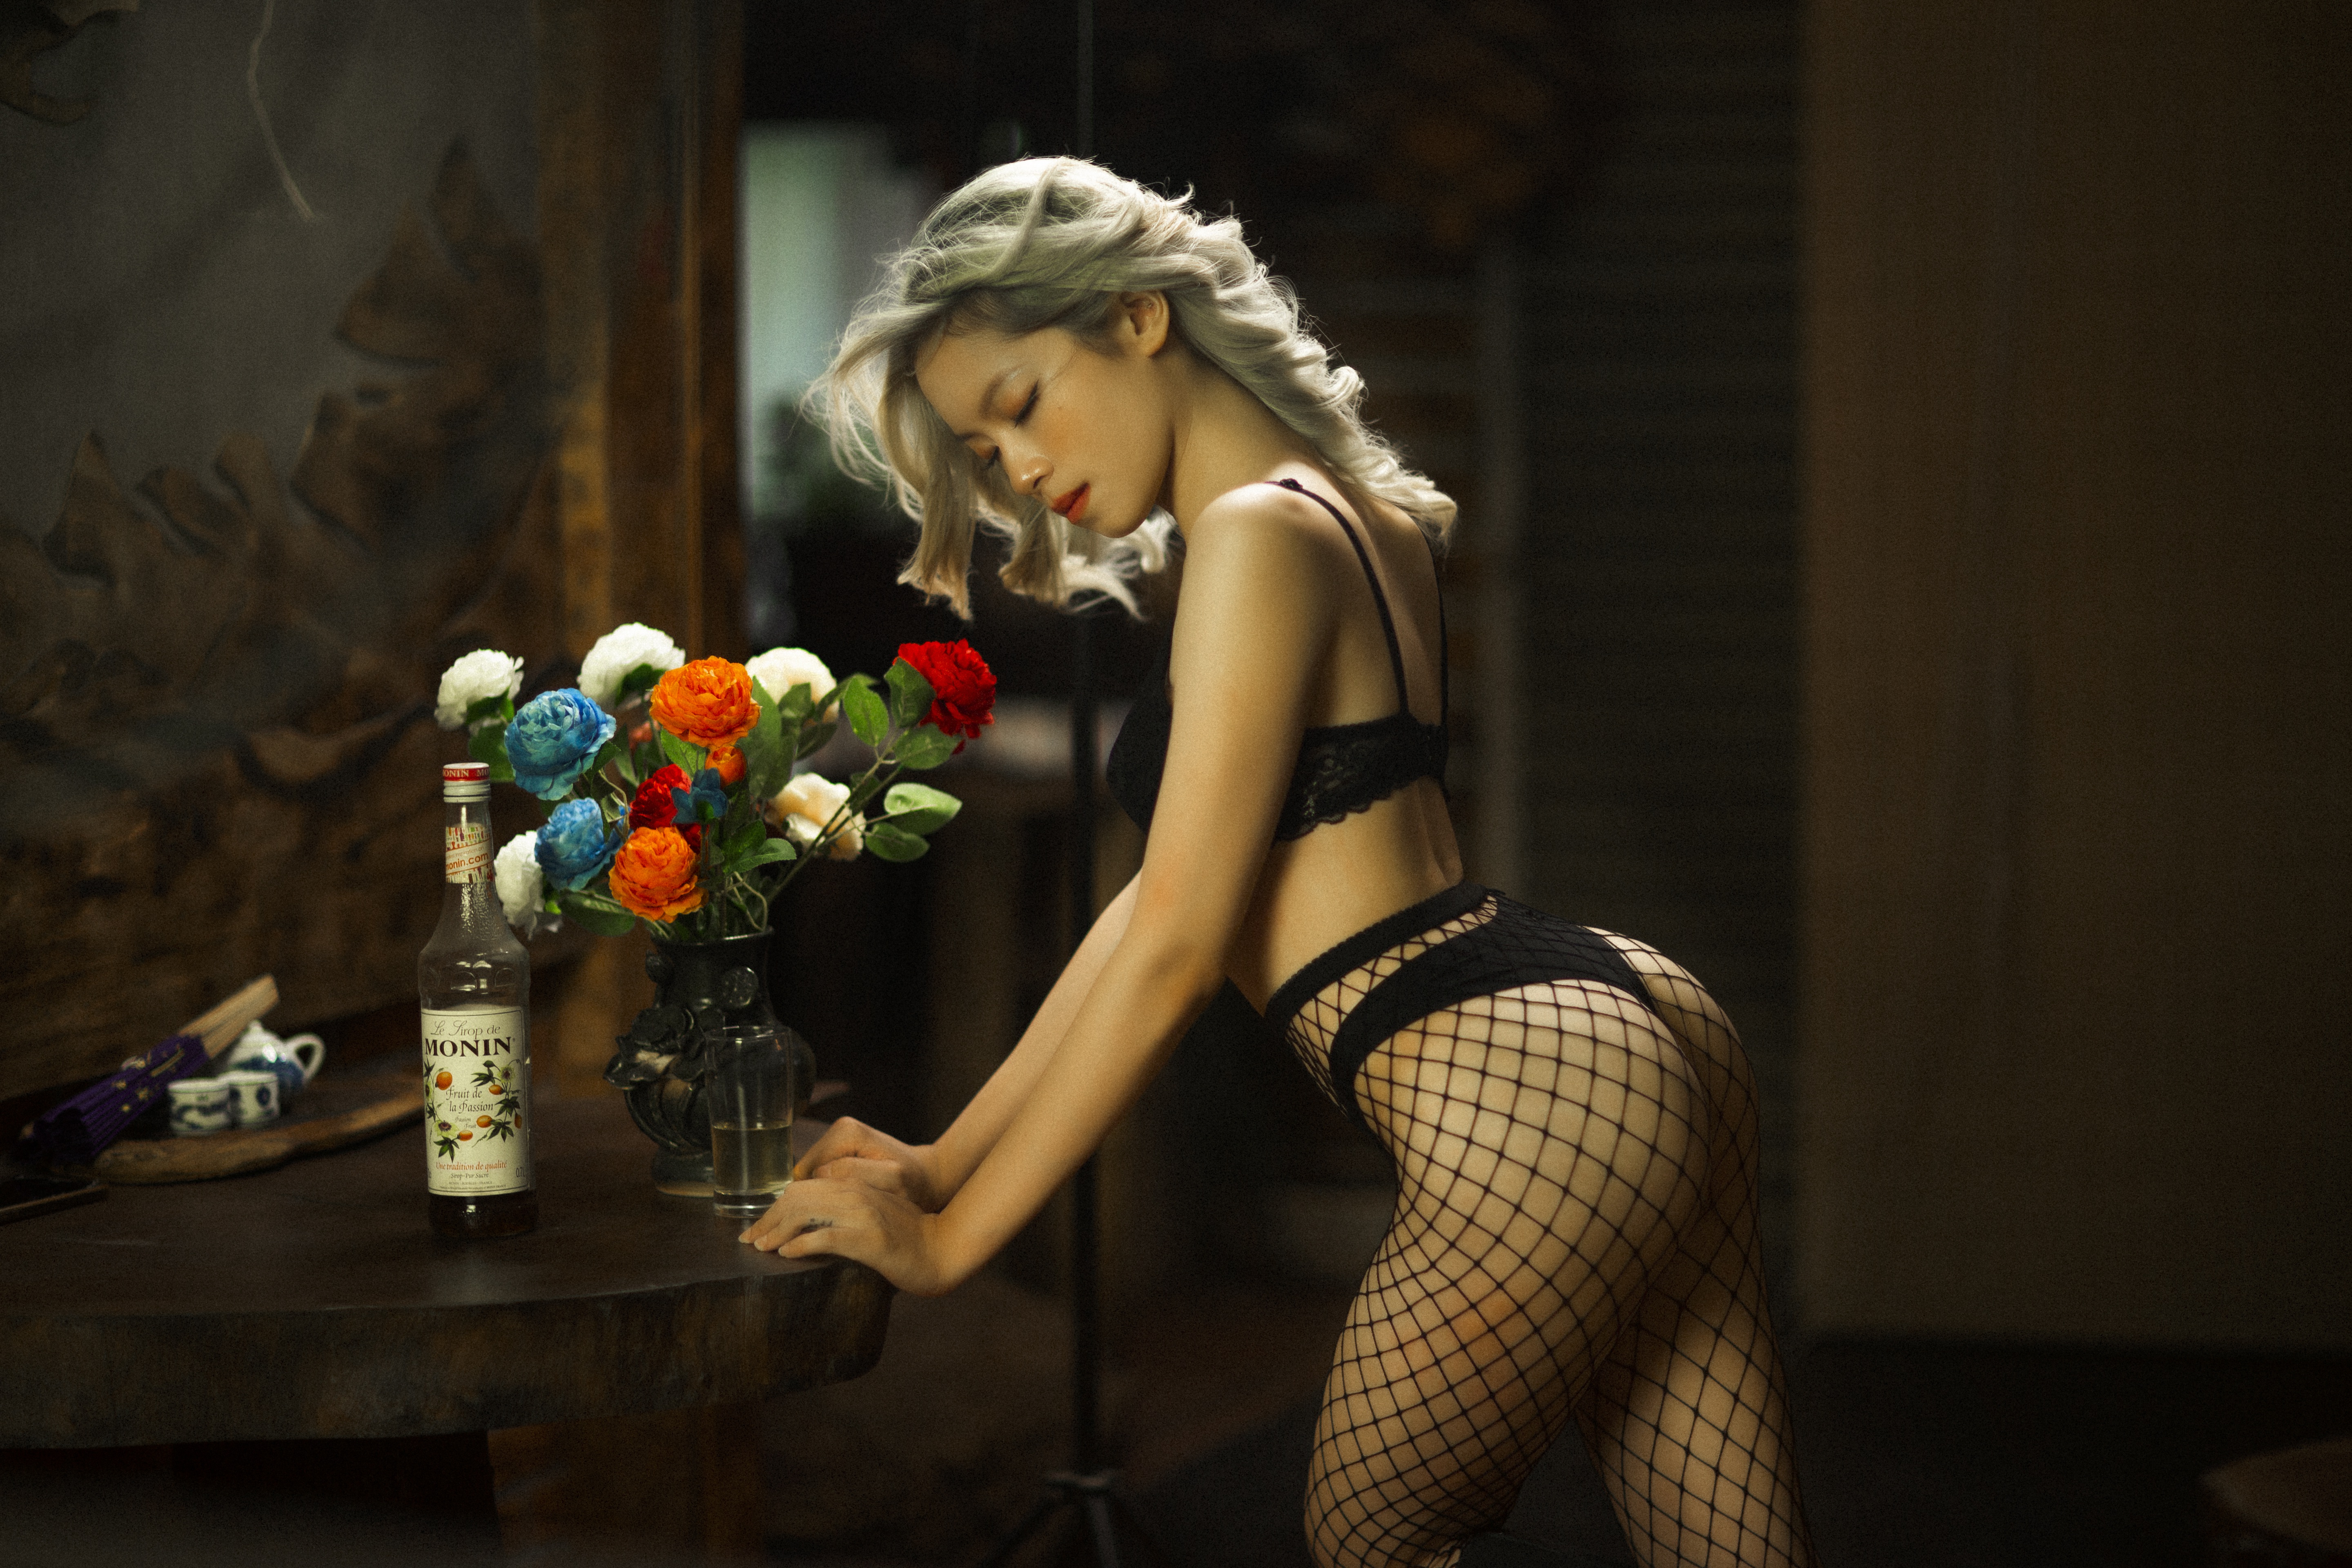
woman, flash photography, lingerie top, brassiere, waist, swimwear, toy, thigh, fashion design, black hair, lingerie, flower, undergarment, table, rose, human leg, underpants, art model, knee, abdomen, blond, cg artwork, fetish model, brown hair, darkness, sitting, stocking, flower arranging, fashion model, mannequin, room, headpiece, entertainment, swimsuit bottom, floral design, still life photography, photo shoot, agent provocateur, figurine